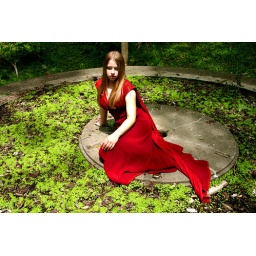
Maggy Neustadt sitting on an unused fountain. High school field trip to the Japanese Gardens in Batavia, IL.